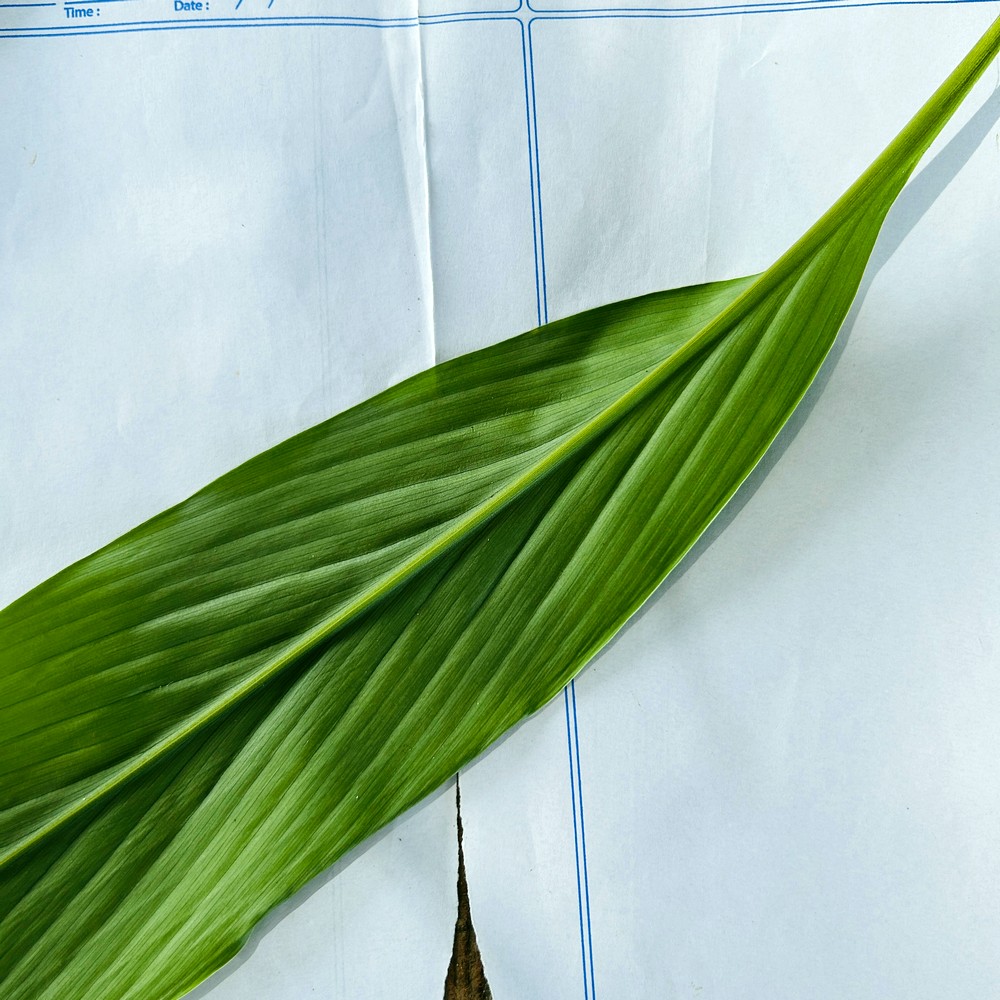
Label: Healthy Leaf